Jacinto María Cervera y Cervera

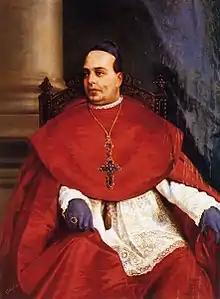

Jacinto María Cervera y Cervera (Pedralba, 12 October 1827 - Mallorca, 14 November 1897) was a Spanish ecclesiastic, third Bishop of the Roman Catholic Diocese of San Cristóbal de La Laguna and subsequently Bishop of the Diocese of Mallorca.